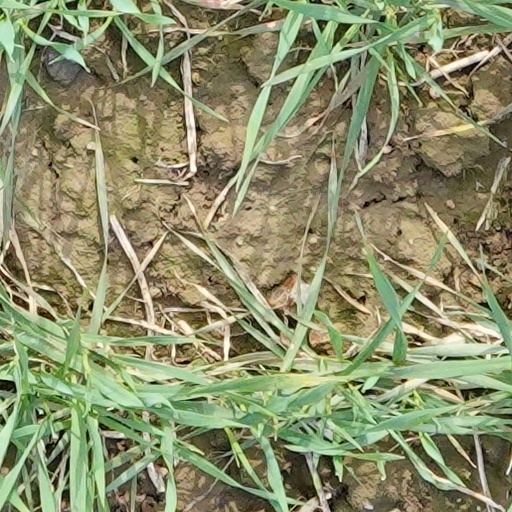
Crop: wheat